Codariocalyx motorius

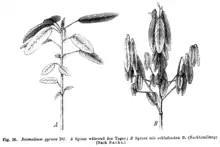
Branch during day (left) and night (right)

The plant is described in detail in Charles Darwin's 1880 "The Power of Movement in Plants".